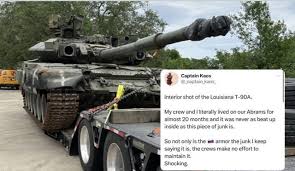
Label: Tank